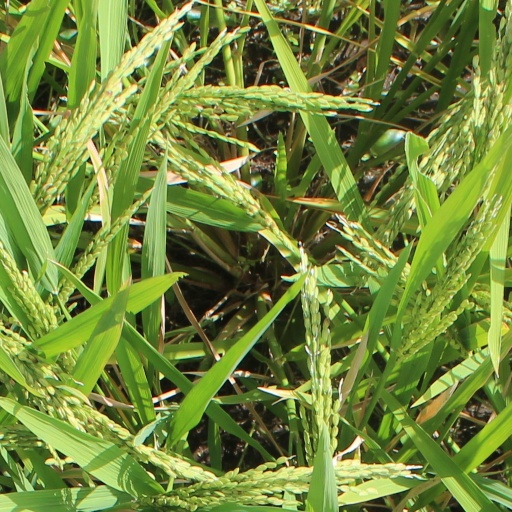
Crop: rice